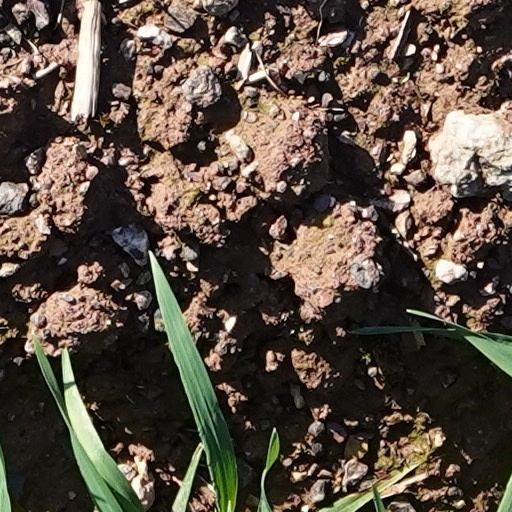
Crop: wheat